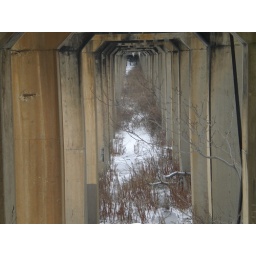
under train bridge Canal and 16th